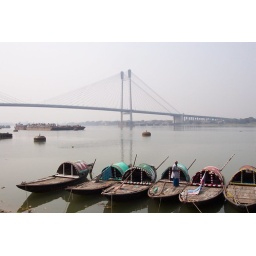
A view of the second Hoogly bridge over the Hoogly river in Kolkata with gondolas in the foreground.